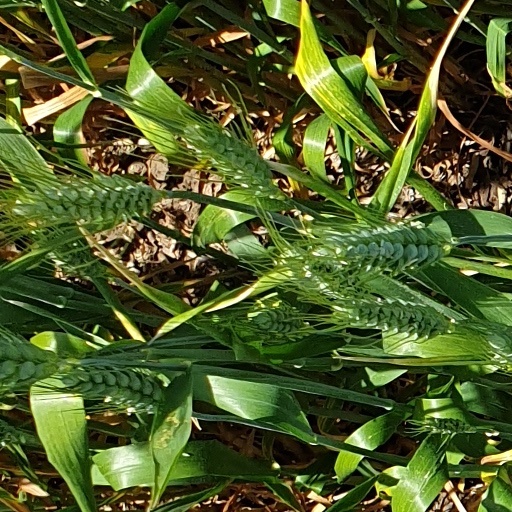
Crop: wheat